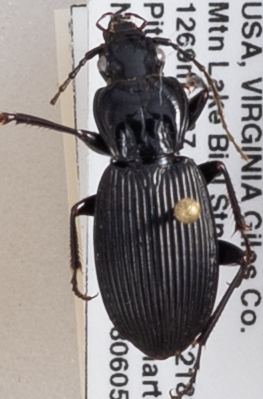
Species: Pterostichus lachrymosus
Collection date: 2018-06-05
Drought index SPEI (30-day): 0.552
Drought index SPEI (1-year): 0.47
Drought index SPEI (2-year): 0.63